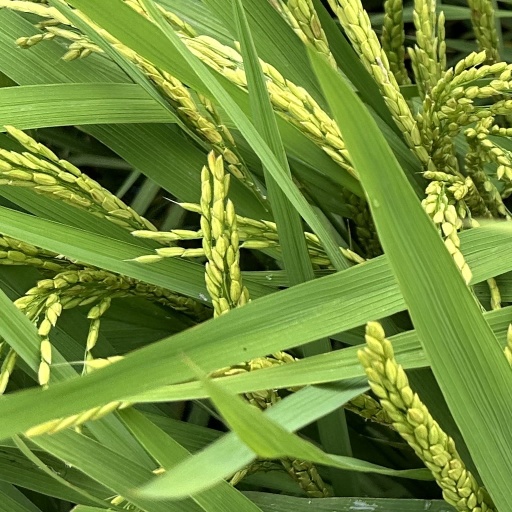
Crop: rice